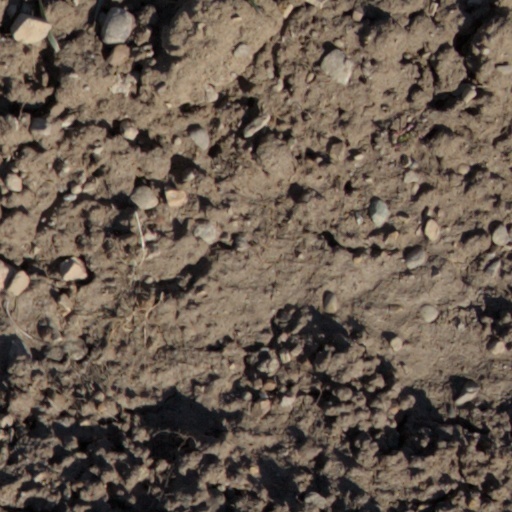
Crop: wheat